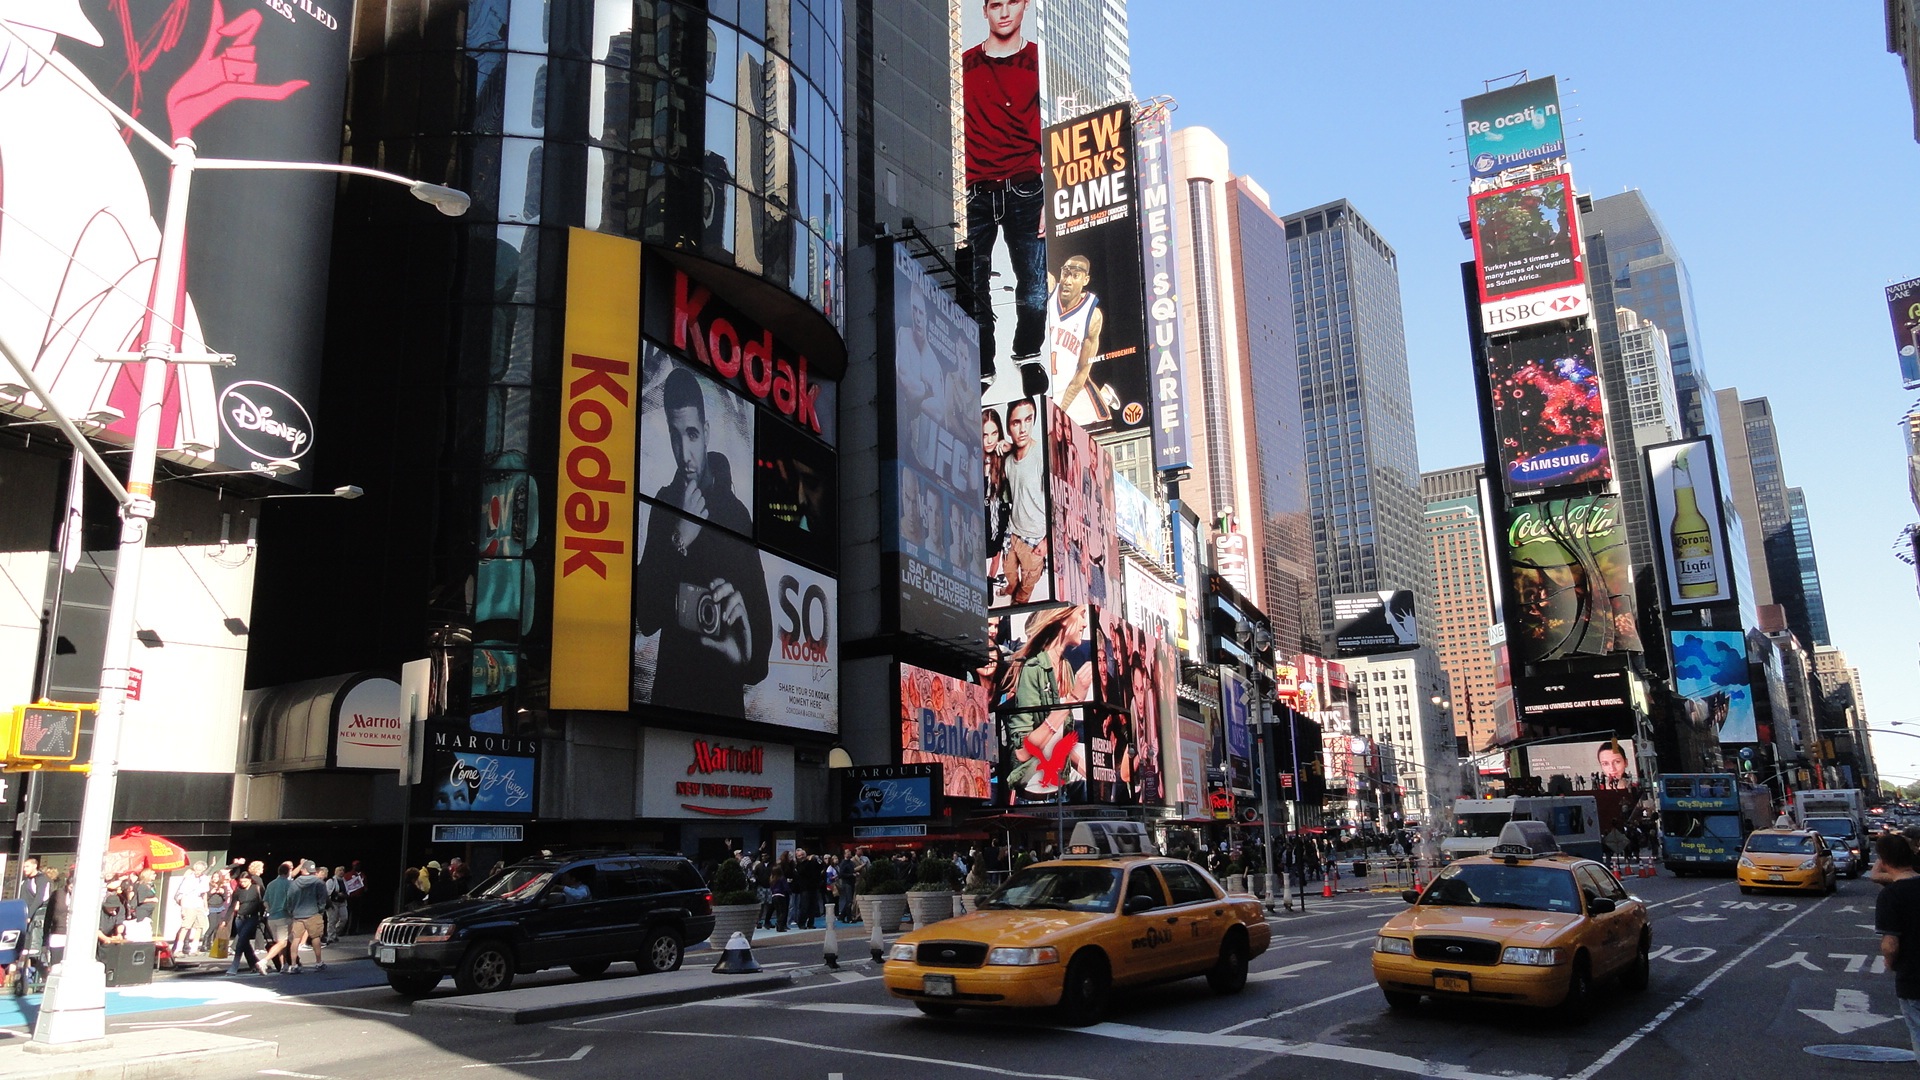
pedestrian, road, street, town, city, times square, advertising, manhattan, new york city, cityscape, downtown, art, infrastructure, metropolis, neighbourhood, urban area, human settlement